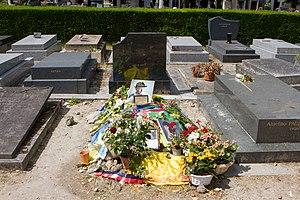
Idir, nom de scène d'Hamid Cheriet, né le 25 octobre 1949 à Aït Yenni en Algérie et mort le 2 mai 2020 à Paris, est un chanteur, auteur-compositeur-interprète et musicien algérien d'expression kabyle.